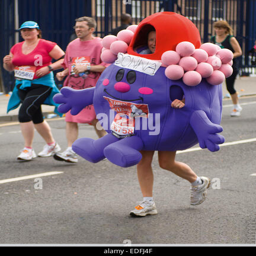
a runner has made life difficult for herself by wearing a very unwieldy costume